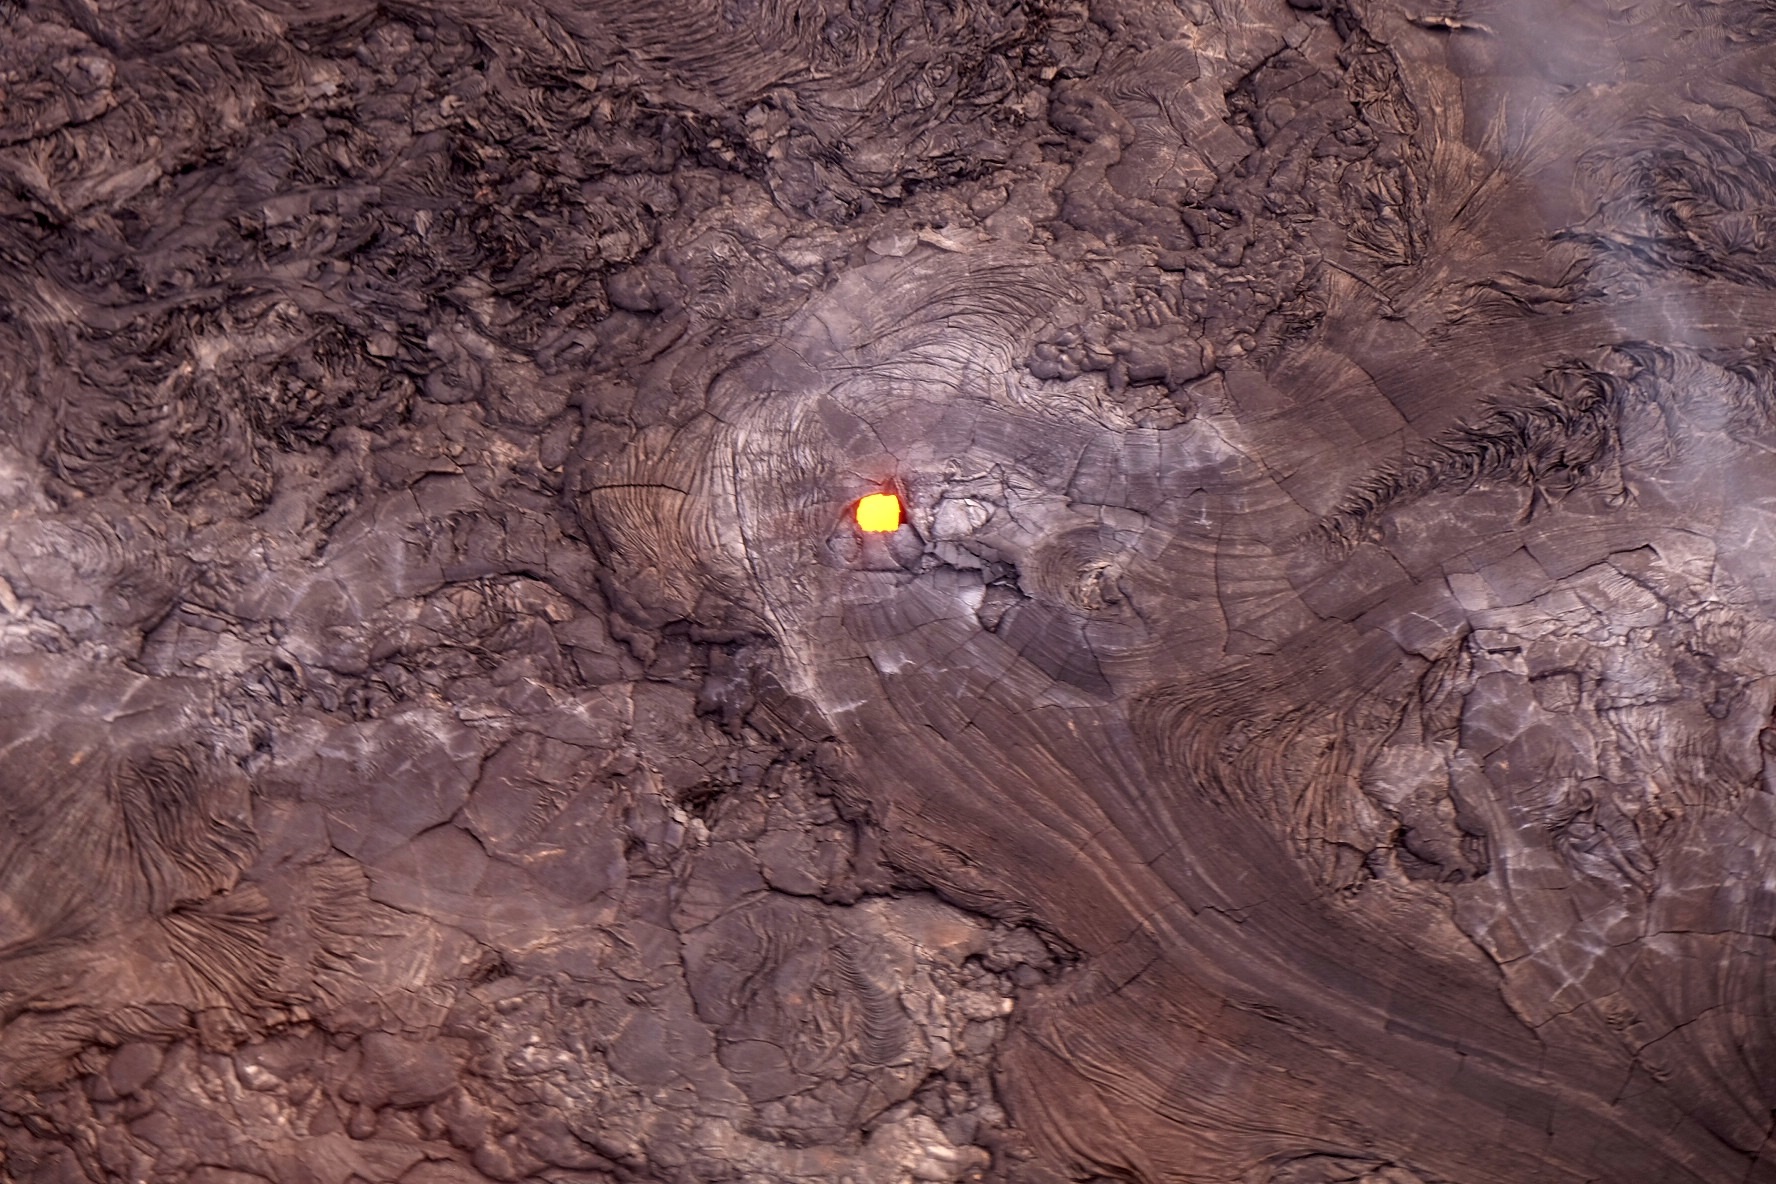
formation, cave, soil, extreme sport, geology, caving, landform, geological phenomenon, lava tube